List of Tibetan dishes

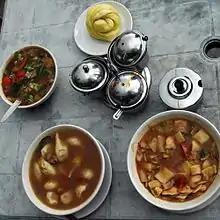
A Tibetan cuisine meal with (clockwise from top) tingmo steamed bread, thenthuk noodle soup, momos in soup, vegetable gravy (curry), and condiments in center from the Himalaya Restaurant, McLeod Ganj, HP, India

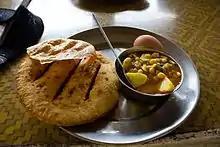
A simple Tibetan breakfast

This is a list of Tibetan dishes and foods. Tibetan cuisine includes the culinary traditions and practices of Tibet and its peoples, many of whom reside in India and Nepal. It reflects the Tibetan landscape of mountains and plateaus. It is known for its use of noodles, goat, yak, mutton, dumplings, cheese (often from yak or goat milk), butter (also from animals adapted to the Tibetan climate) and soups.